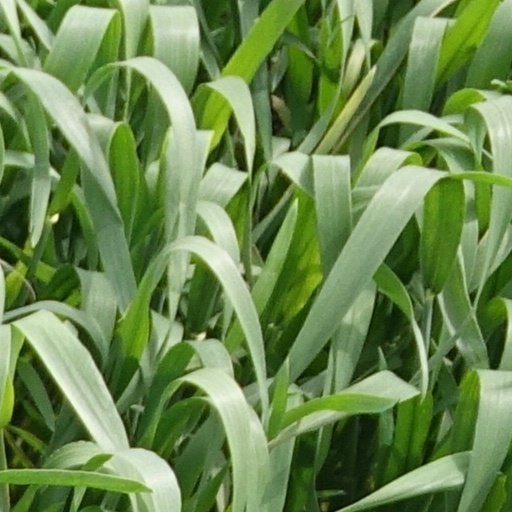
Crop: wheat